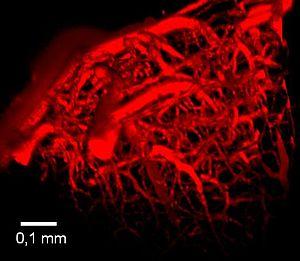
Image des vaisseaux d'un cerveau de souri obtenue à l'aide du colorant Lem-PHEA
L'absorption à deux photons est l'absorption simultanée de deux photons de fréquences identiques ou différentes dans le but d'exciter une molécule dans un état donné à un état électronique de plus haute énergie. La différence d'énergie entre ces deux états est égale à la somme des énergies des deux photons. L'absorption à deux photons est un processus de second ordre, de plusieurs degrés de magnitude plus faible que l'absorption linéaire. Elle diffère de l'absorption linéaire parce qu'elle est proportionnelle au carré de l'intensité de la lumière, ce qui en fait un processus d'optique non linéaire.
Le Lem-PHEA est un colorant dit « ultra-brillant » qui permet de faire de l'imagerie vasculaire cérébrale en trois dimensions avec une haute résolution alors que la RMN a une résolution de quelques millimètres. Son intérêt, outre sa brillance, est sa solubilité dans l'eau, ce qui en fait un colorant de choix pour les études in vivo. C'est un dérivé du chromophore de Lemke obtenu par oligomérisation de fragments -CH₂CH-COO-CH₂CH₂OH fortement hydrosolubles.